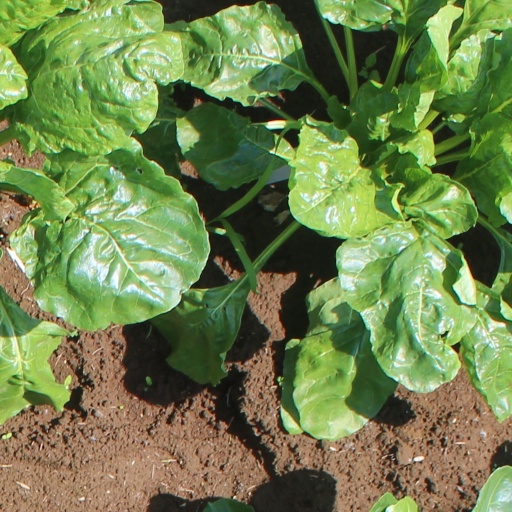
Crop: sugar beet